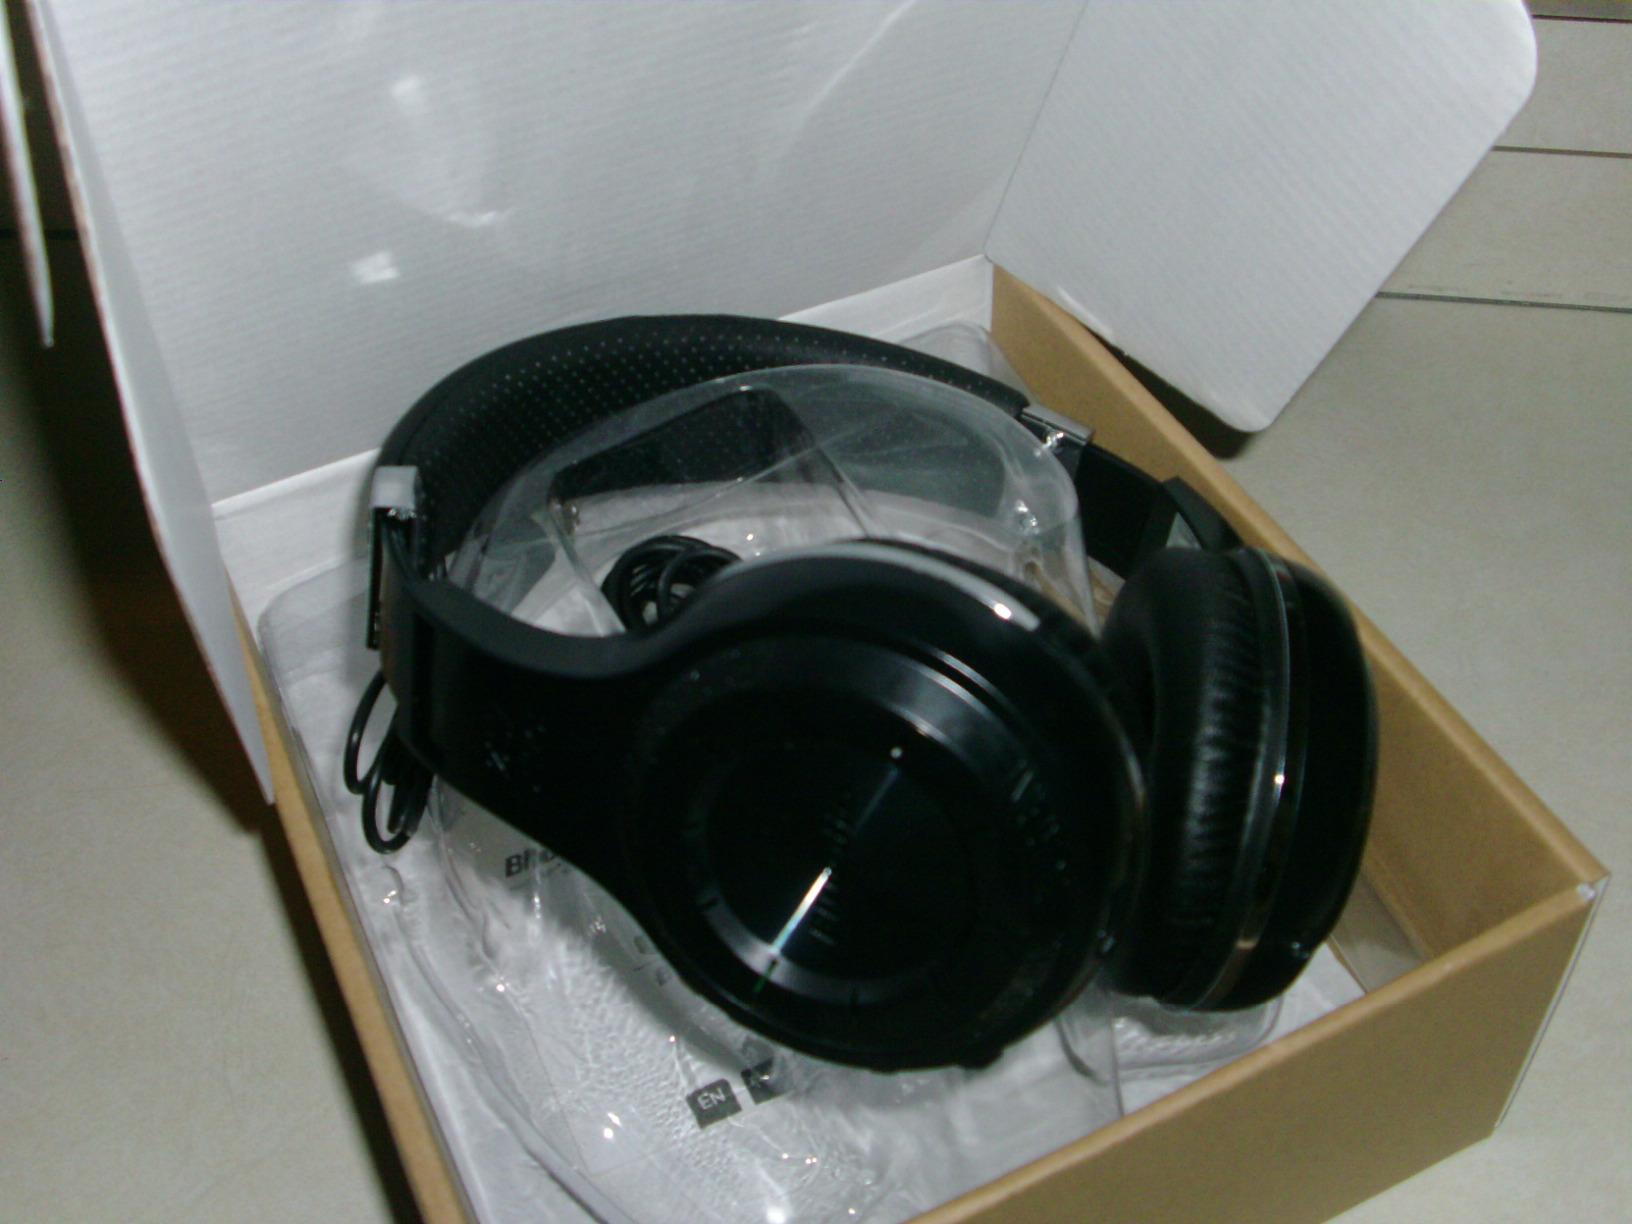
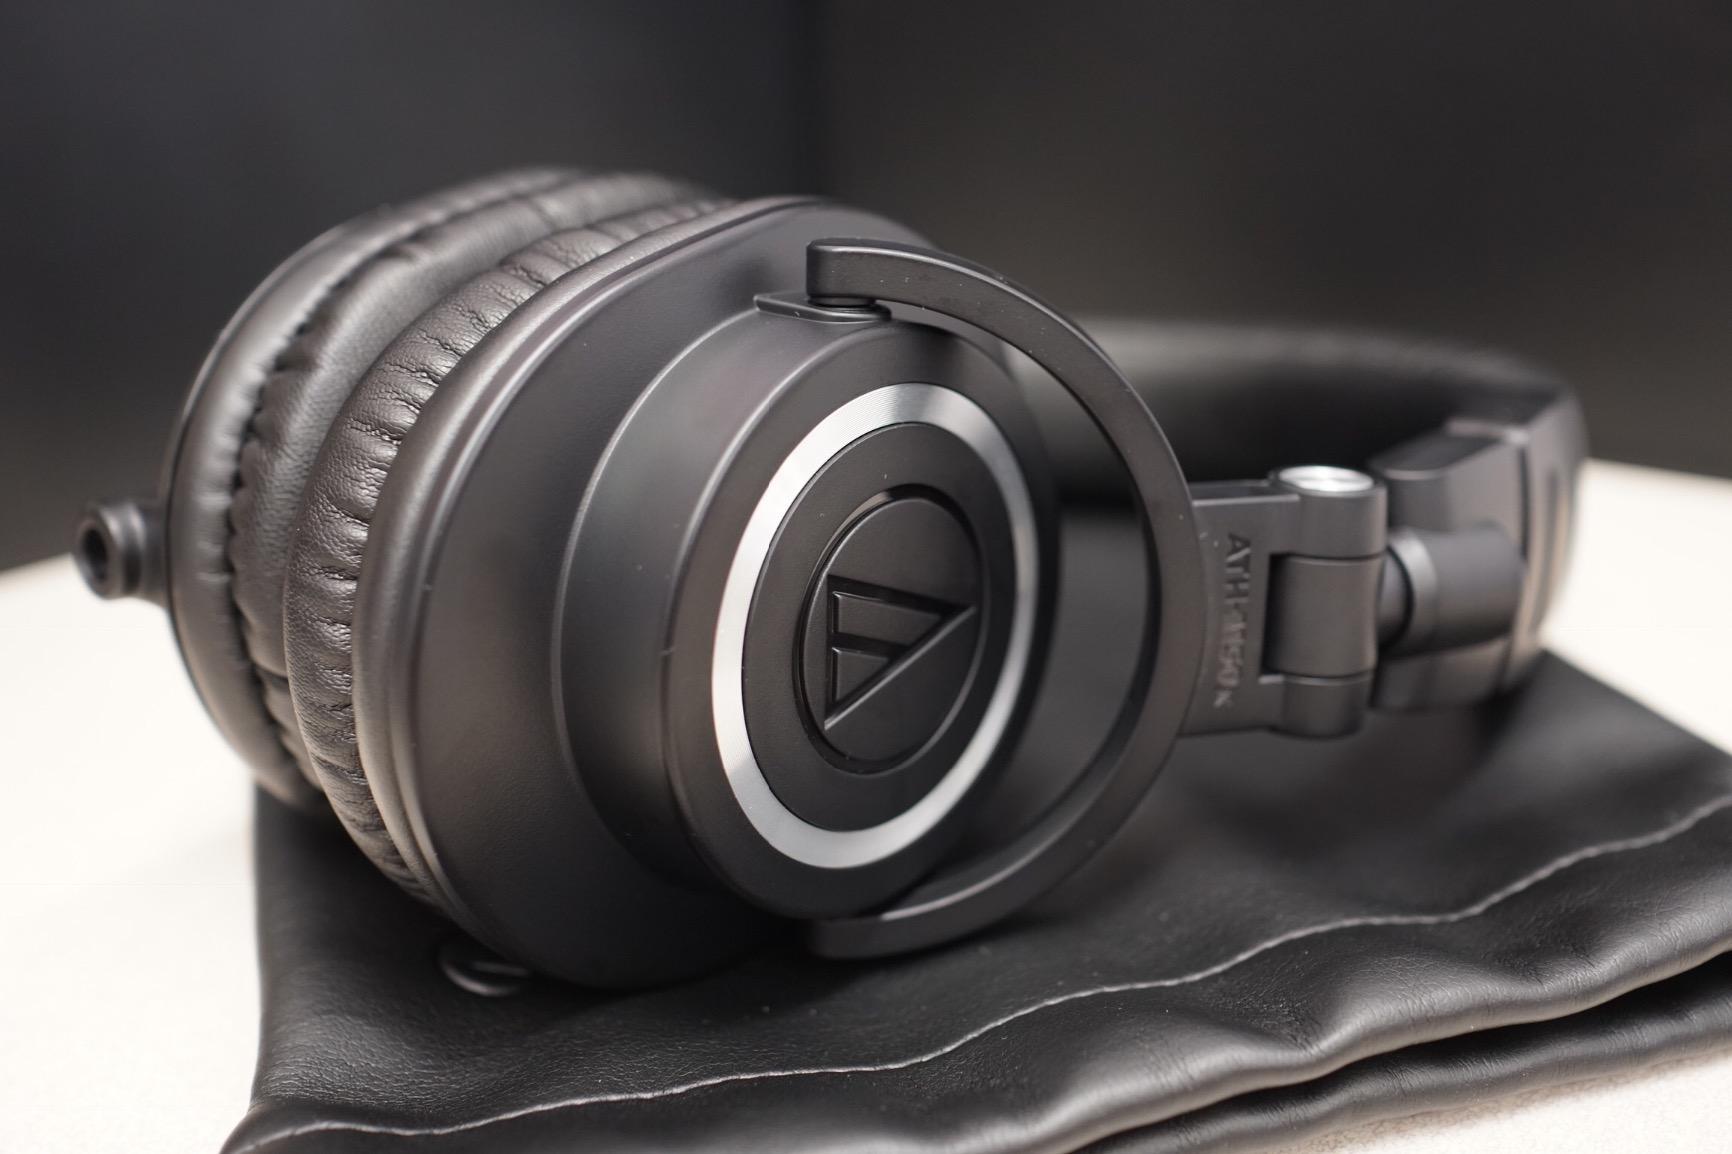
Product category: headphones
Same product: no